Besançon astronomical clock

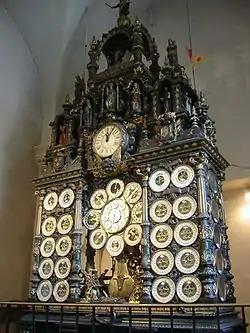
The astronomical clock in Besançon Cathedral

The Besançon astronomical clock is housed in Besançon Cathedral. Auguste-Lucien Vérité of Beauvais designed and built Besançon's present astronomical clock, between 1858 and 1863. It replaced an earlier clock that Bernardin had constructed in the 1850s that proved unsatisfactory. Besançon's clock differs from those in Strasbourg, Lyon, and Beauvais. The clock is meant to express the theological concept that each second of the day the Resurrection of Christ transforms the existence of man and of the world.